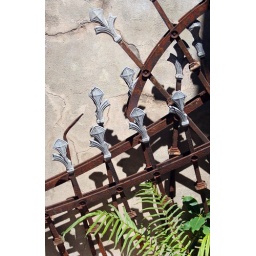
Rusting sections of fence are stored against a stone wall. Seen at the Recoleta Cemetery in Buenos Aires.